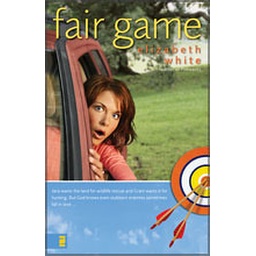
Fair Game a book by elizabeth white